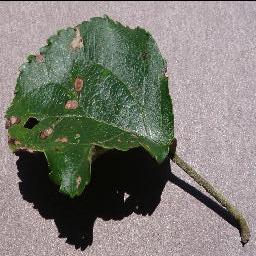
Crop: apple
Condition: black_rot